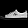
Label: Sneaker